Bernhard Samuelson

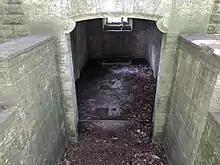
Inside Samuelson's mausoleum

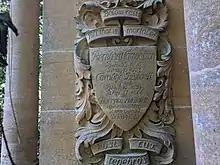
Inscription on Samuelson's mausoleum

A stone memorial and tomb to Bernhard Samuelson was erected by his eldest son: it lies hidden and overgrown in Hatchford Wood, close to Ockham, Surrey, and bears the motto of the second baronet. According to the inscription, this "Temple of Sleep" contains the last mortal remains of Bernhard Samuelson, his wife and a daughter. The mausoleum is now empty (August 2020) and various sculpture work appears to have been removed.